St Elidan's Church, Llanelidan

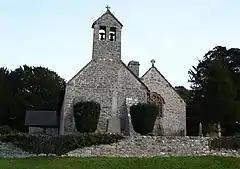
St Elidan's Church

St Elidan's Church is a Grade II*-listed building in the community of Llanelidan in Denbighshire, Wales.